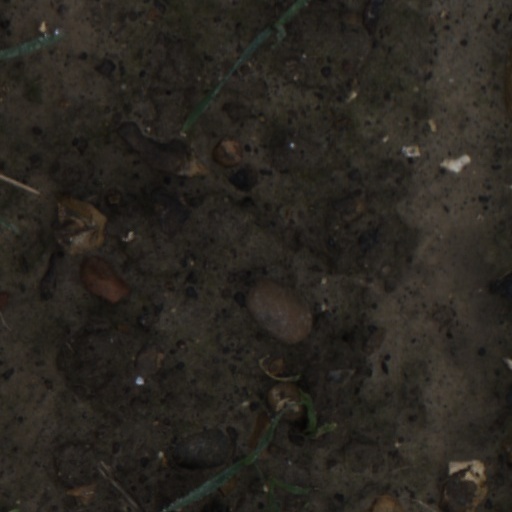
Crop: wheat